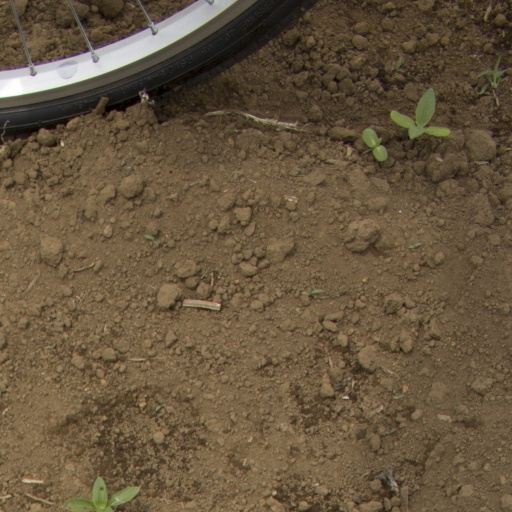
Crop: Jerusalem artichoke